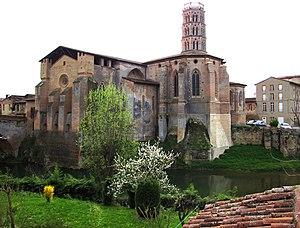
La liste des églises de la Haute-Garonne recense de manière exhaustive les églises situées dans le département français de la Haute-Garonne.
Le diocèse de Rieux est un ancien diocèse de l'Église catholique en France, en Languedoc.
Rieux-Volvestre, Rieux avant 2009, est une commune française située dans le département de la Haute-Garonne en région Occitanie.